Sky Betting & Gaming

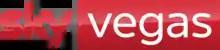
Sky Vegas logo used since September 2020.

Sky Vegas is licensed and regulated by the Alderney Gambling Control Commission (AGCC) (GCB).